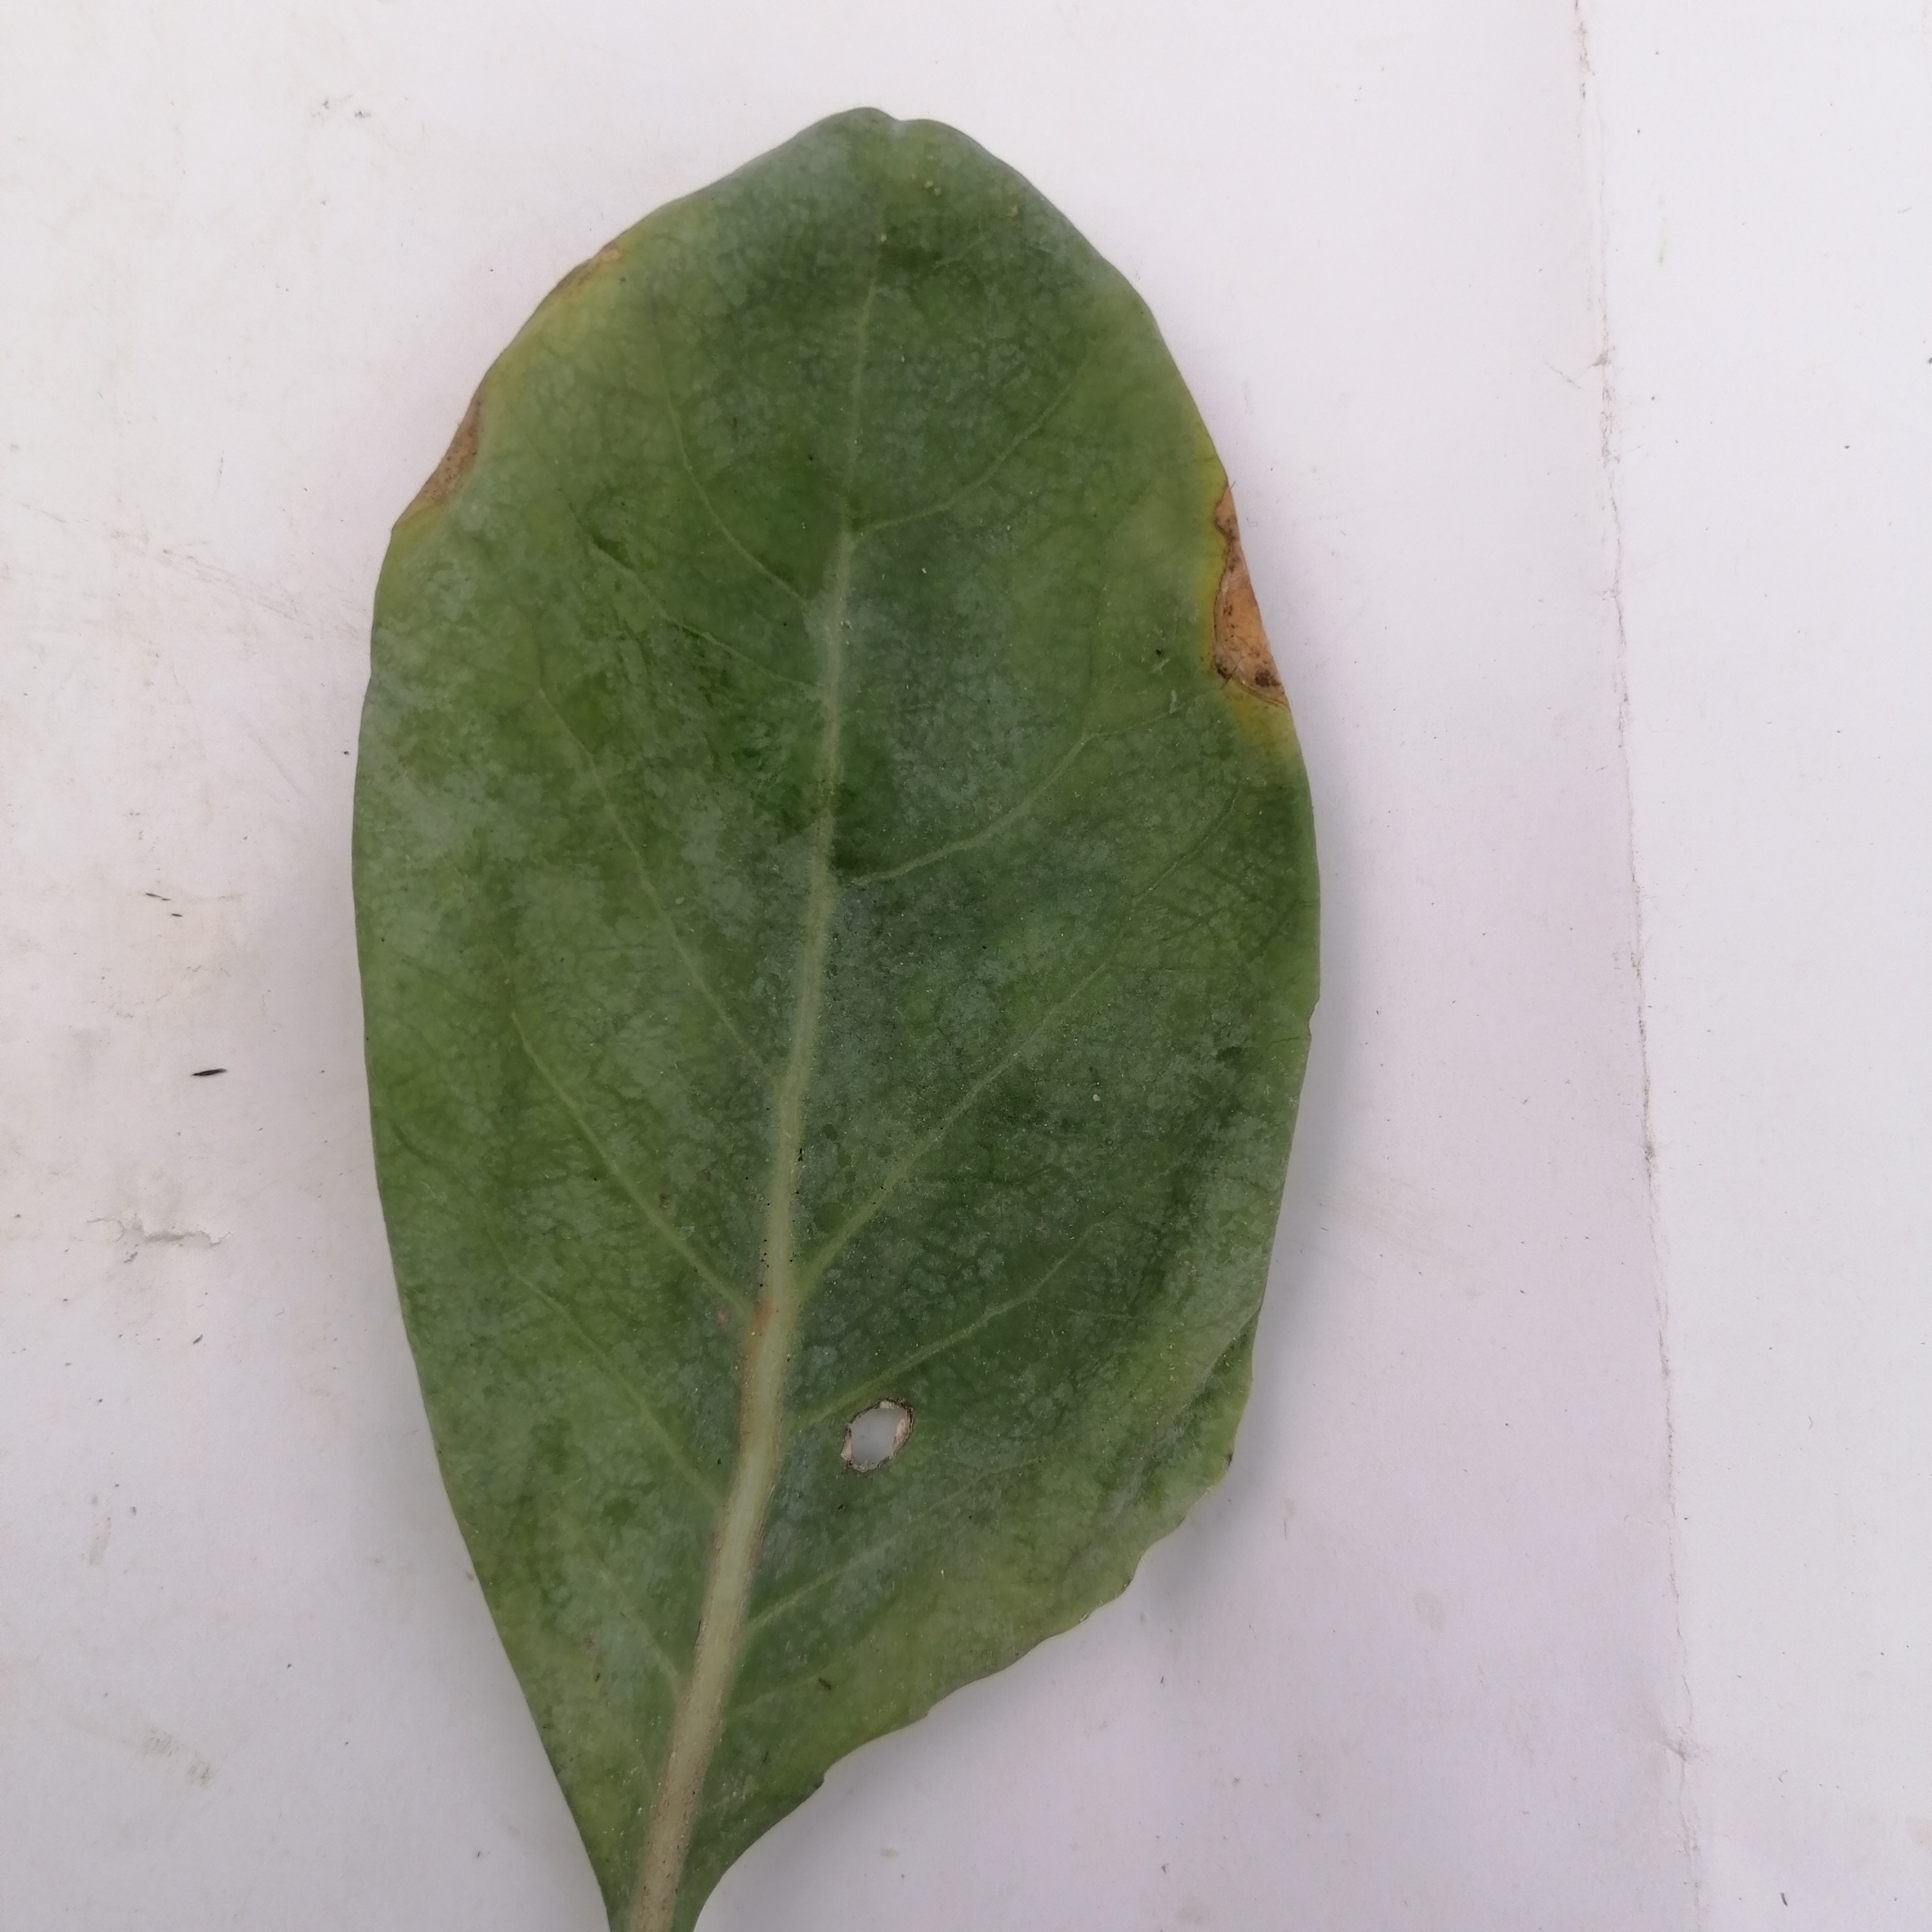
Label: Black Rot